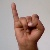
The image shows a hand gesture representing the letter 'I' in Indian Sign Language.